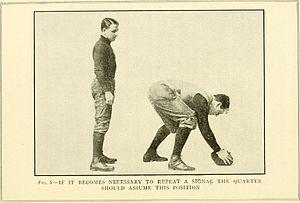
Le quarterback, appelé quart-arrière en français canadien, est un poste offensif au football américain et au football canadien. Le quarterback est placé derrière sa ligne offensive et dirige l'attaque.